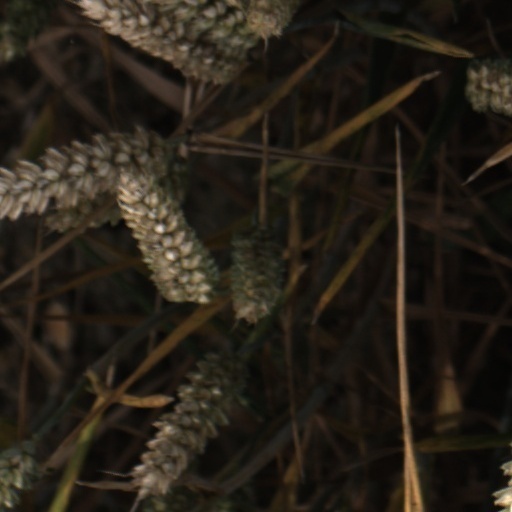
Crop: wheat